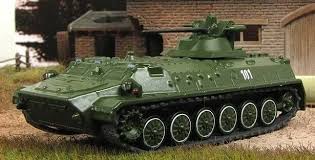
Label: MT_LB